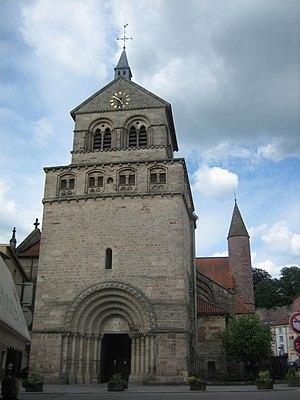
Basilique Saint-Maurice, tour porche, face occidentale, Épinal, France
Épinal est une commune française située dans le département des Vosges, en région Grand Est. Préfecture, elle se situe au sud de la région historique et culturelle de Lorraine. Épinal est traversée par la Moselle, un affluent du Rhin.